James Oliver Ewart

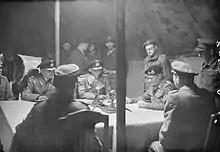
Field Marshal Montgomery (seated second from the right) reads the terms of the surrender of German forces in the North of the country, watched by Colonel Joe Ewart standing immediately behind him to the left (wearing a beret).

His qualities as a staff officer during sensitive negotiations were recognised by his commander and he was awarded the CBE on 21 June 1945, having earlier been awarded the OBE for his service in Sicily.